Upper Hungary

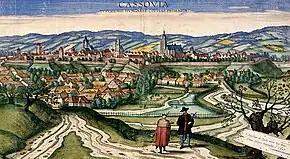
"Cassovia: Superioris Hungariae Civitas Primaria", the prospect from Civitates orbis terrarum. Cassovia ("German: Kaschau, Hungarian: Kassa, Slovak: Košice"), the "capital" of Upper Hungary in 1617.

Upper Hungary ("Upland"), is the area that was historically the northern part of the Kingdom of Hungary, now mostly present-day Slovakia. The region has also been called "Felső-Magyarország" (literally: "Upper Hungary").